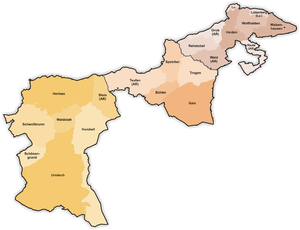
Cet article présente une liste des communes du canton d'Appenzell Rhodes-Extérieures.